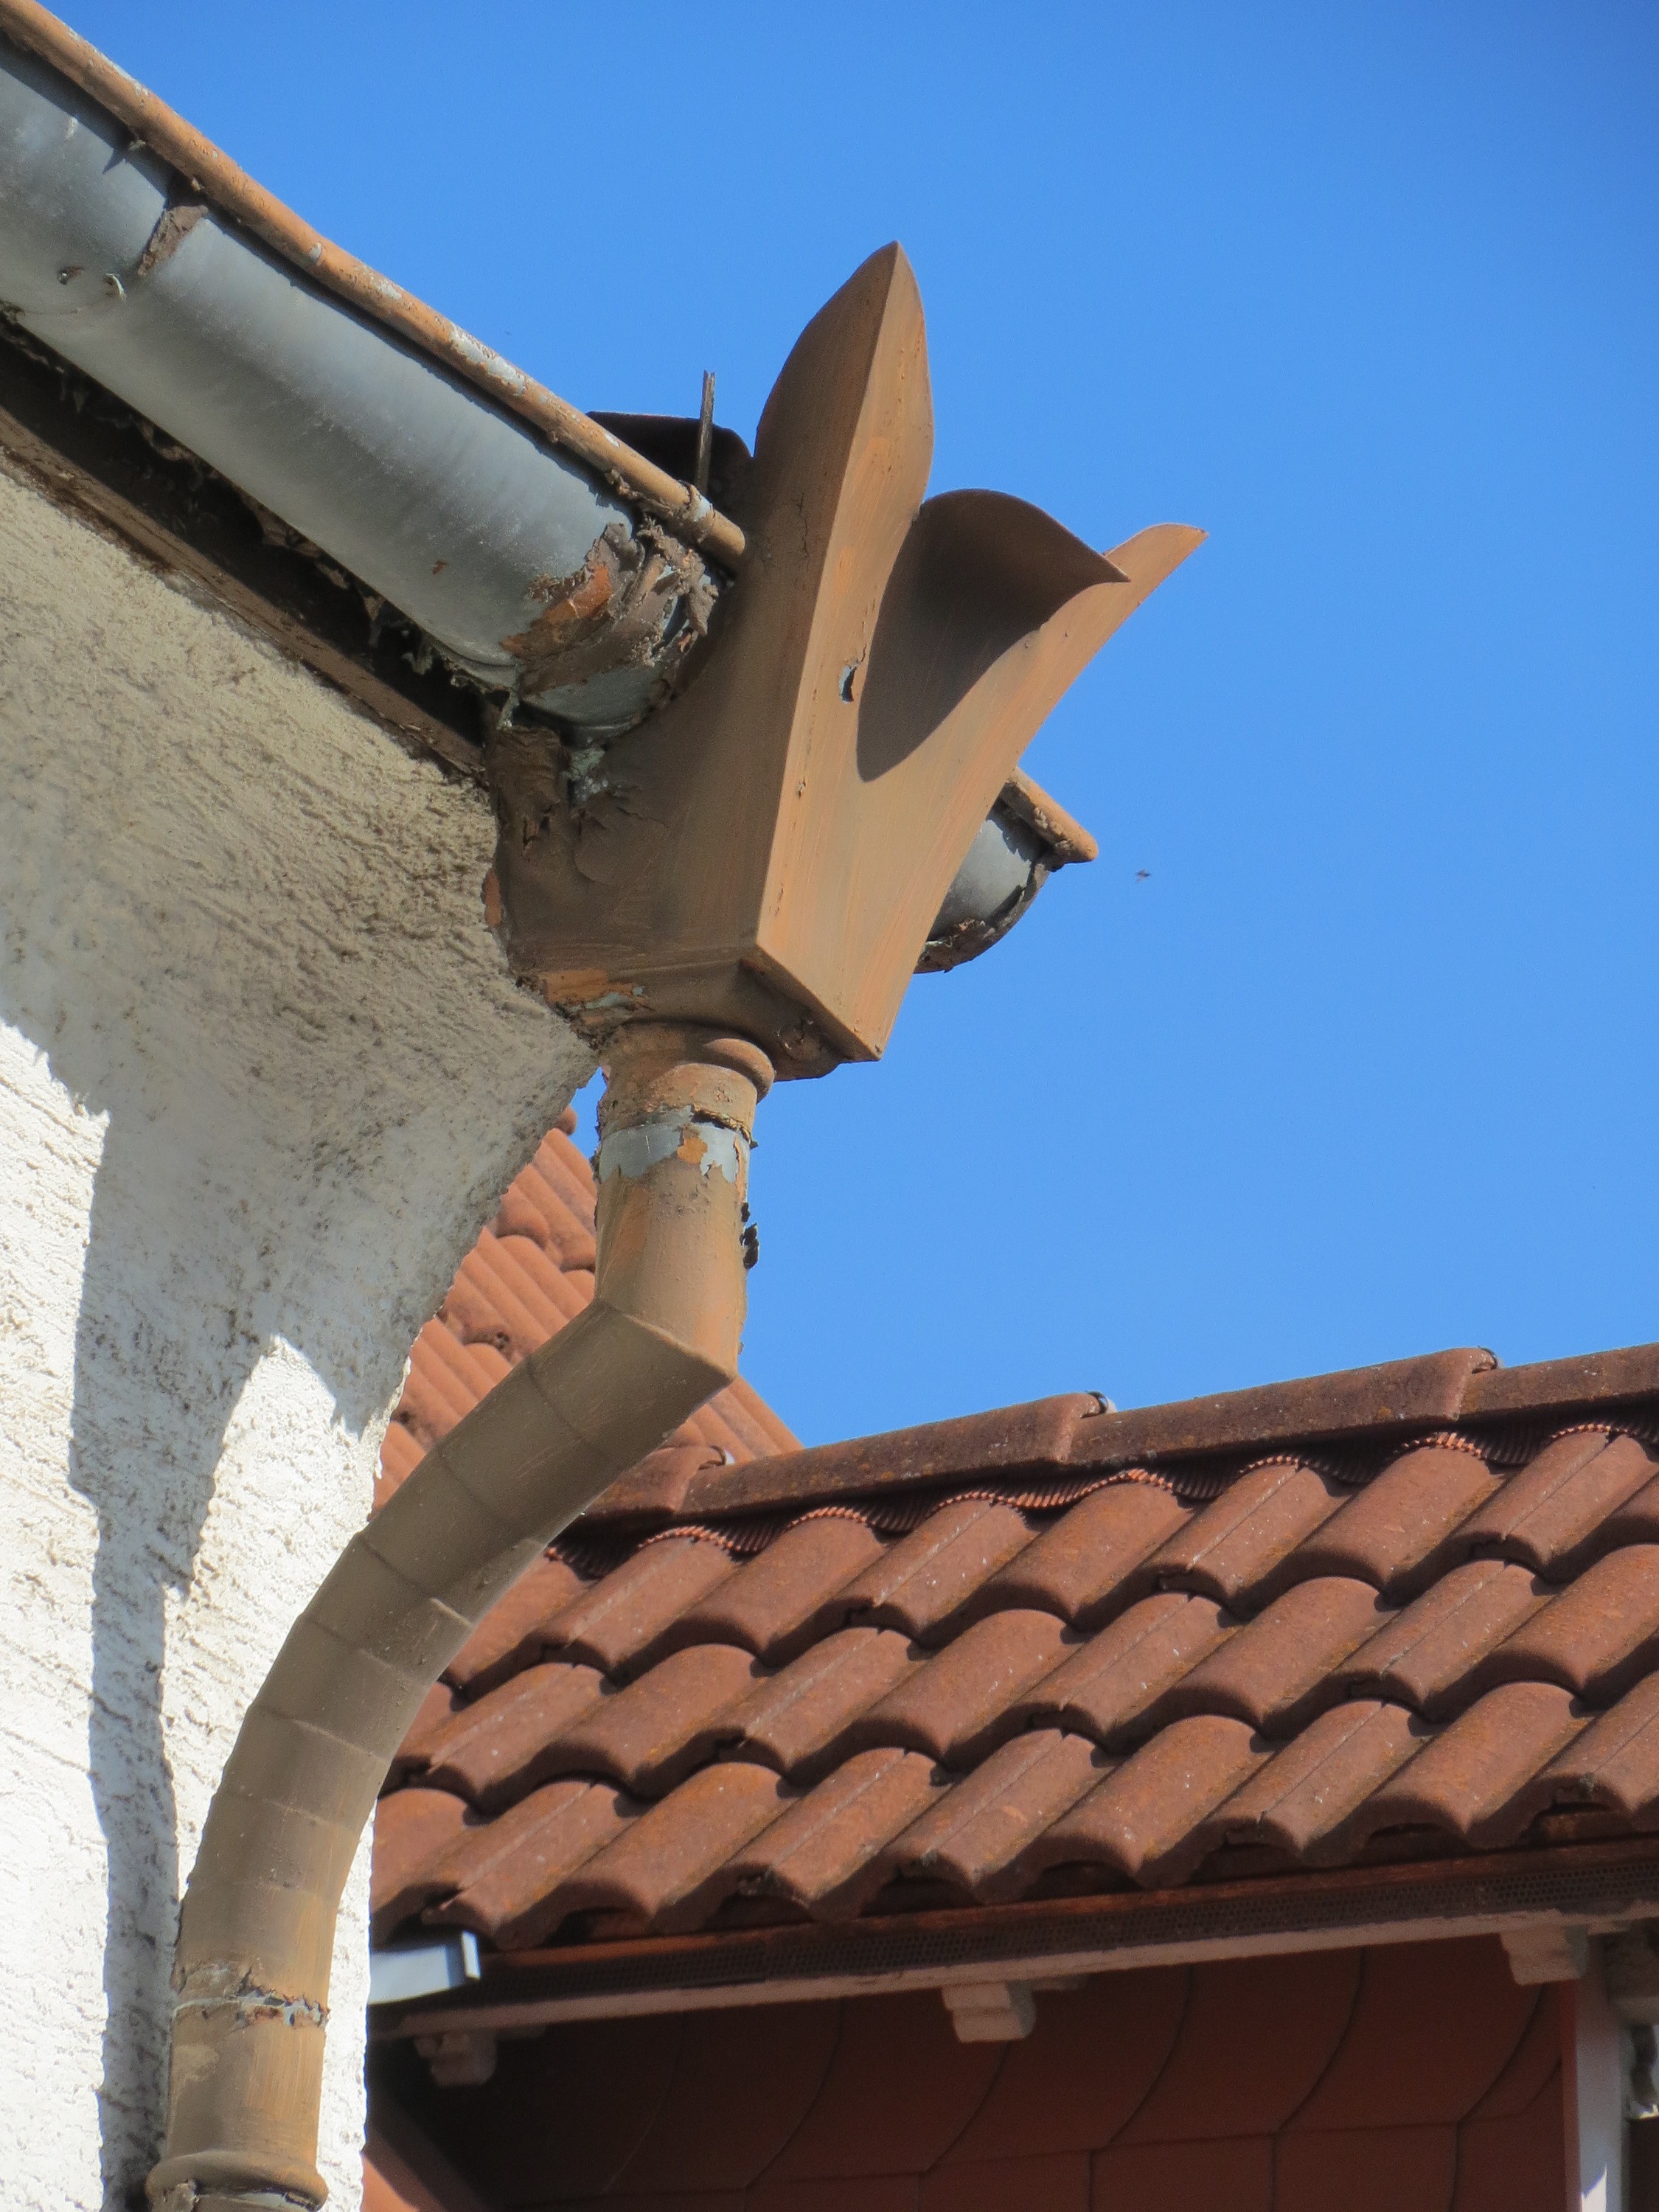
wing, roof, chimney, material, sculpture, detail, architectural, hockenheim, outdoor structure, cullis, leopoldstr, rain pipe, rainwater gutter